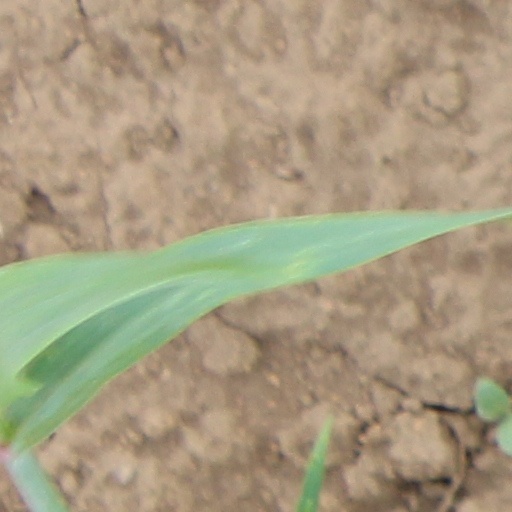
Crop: wheat